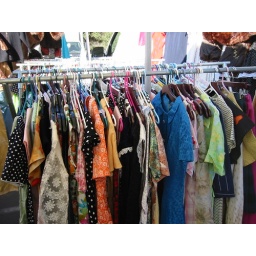
Rose Bowl flea market in Pasadena--my favorite vintage clothes vendor